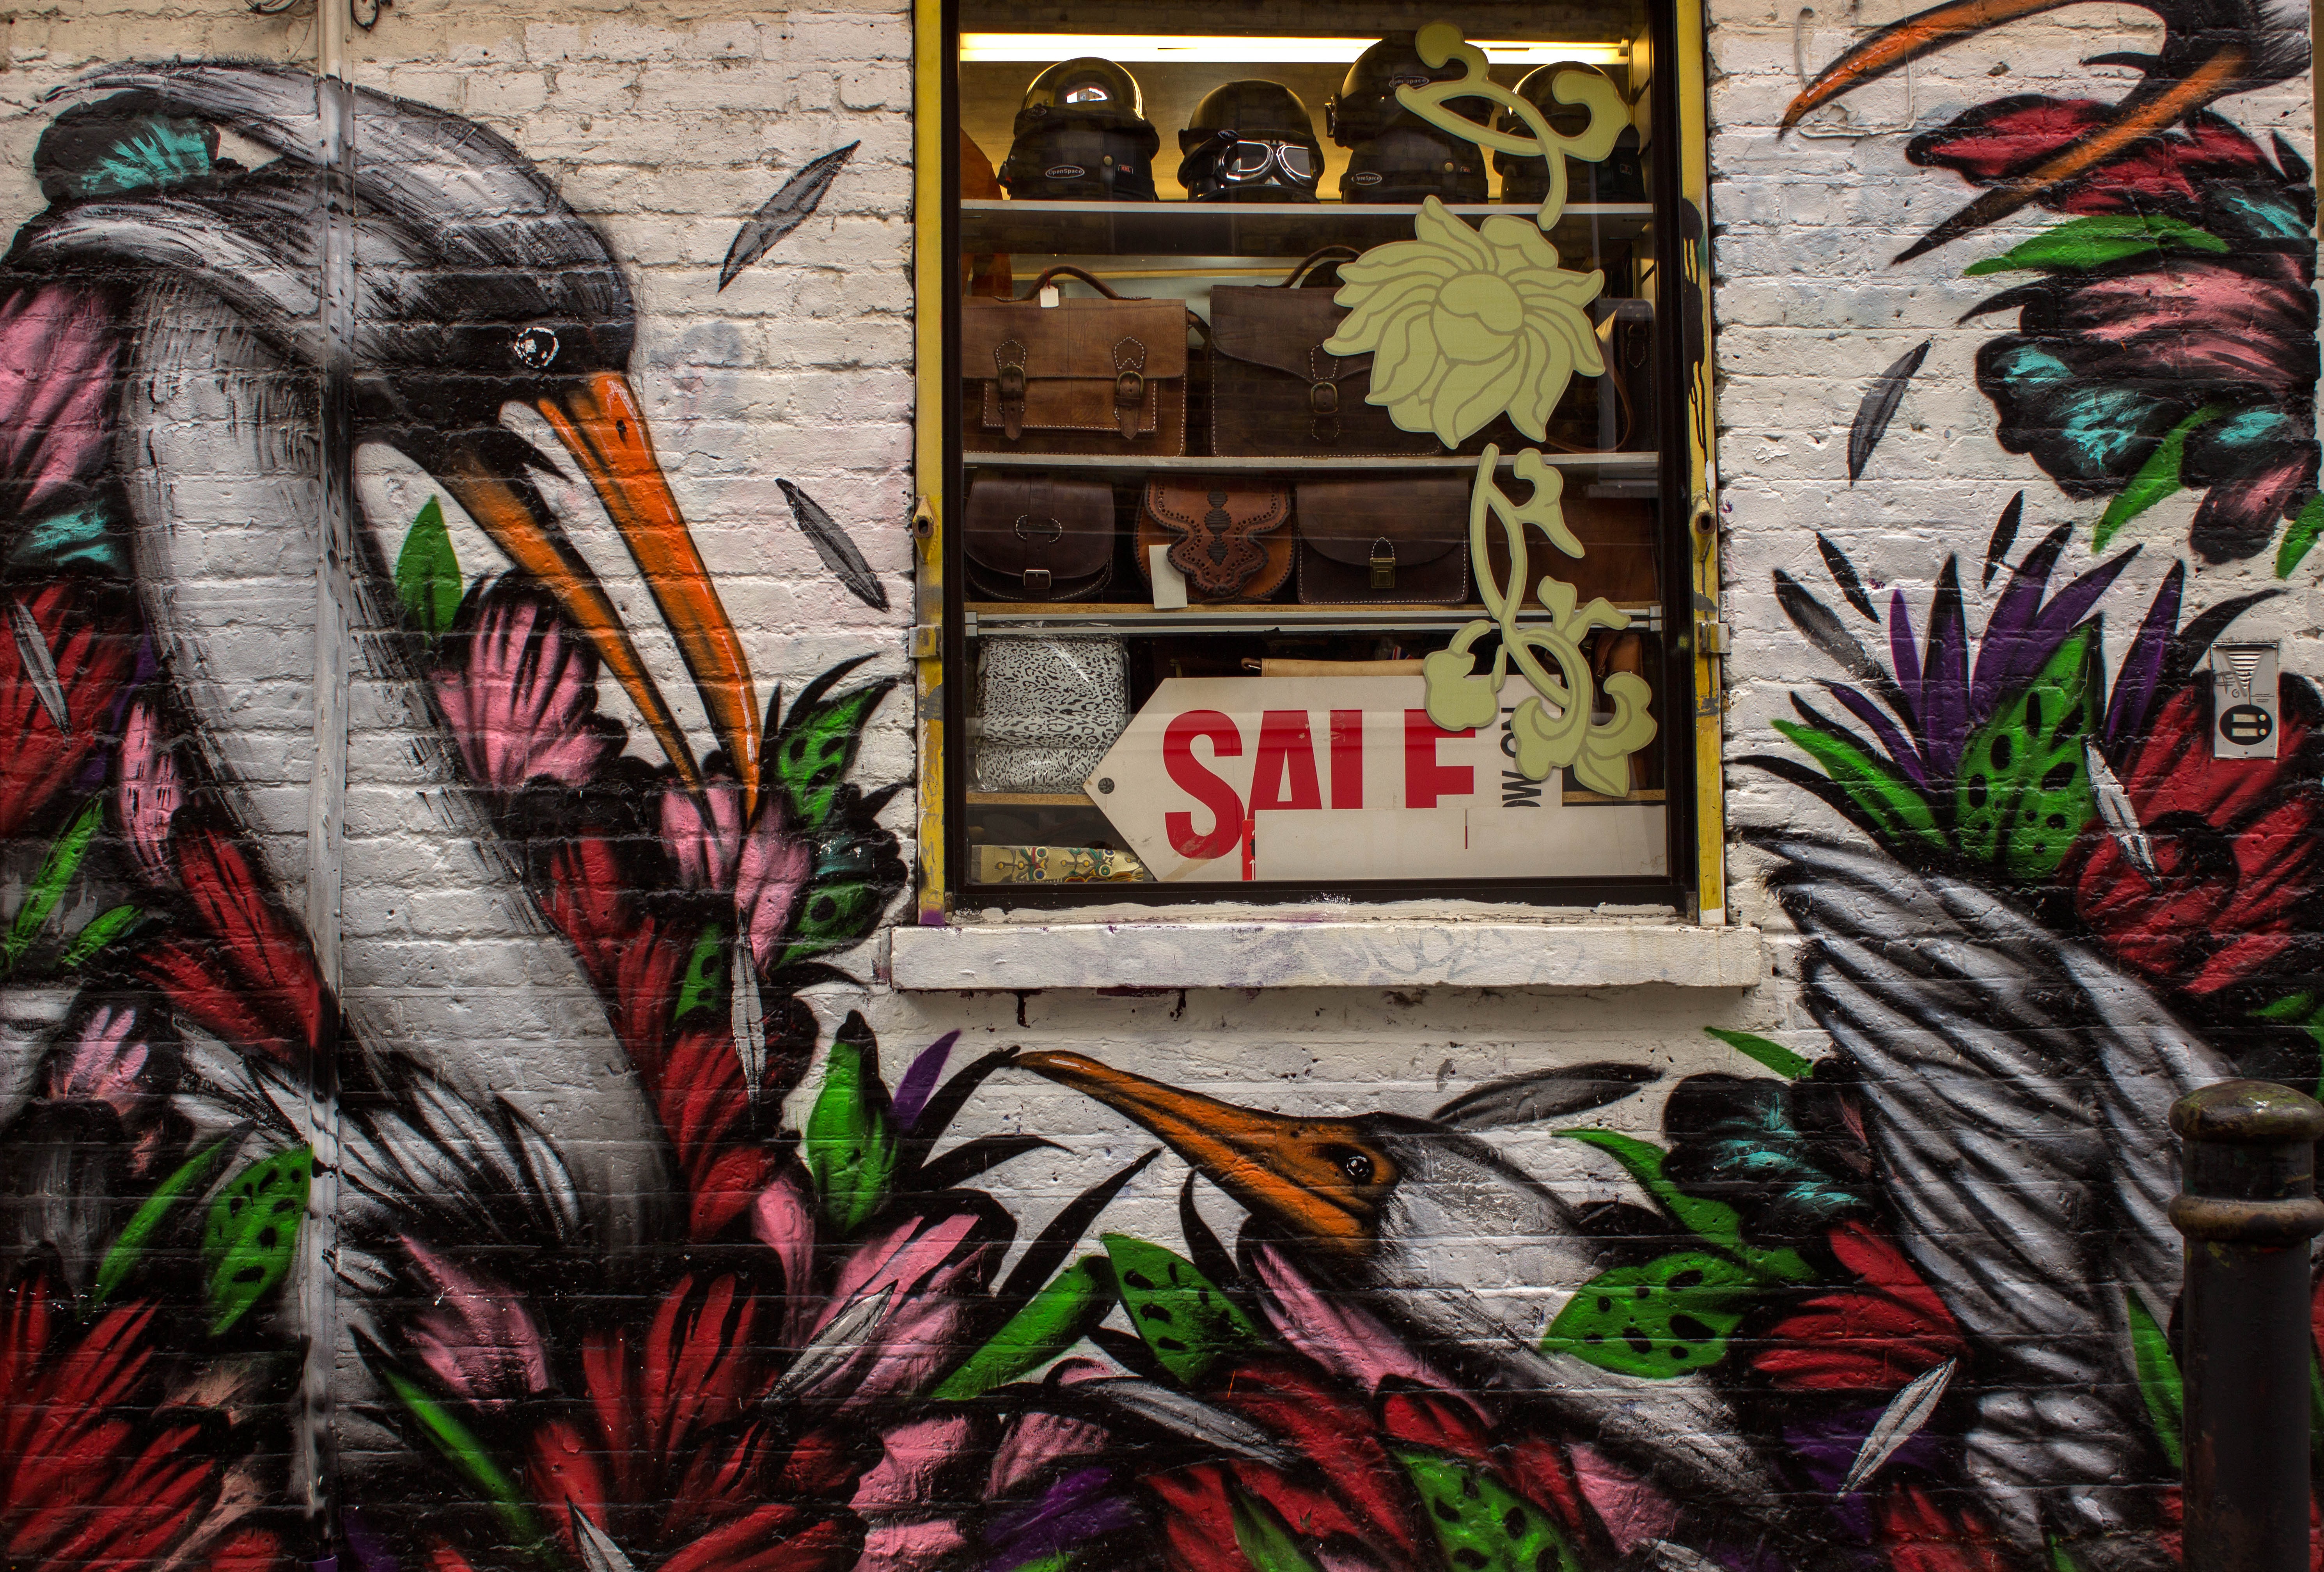
street, window, color, facade, graffiti, painting, street art, urban art, london, art, illustration, mural, shoreditch, comics, modern art, brick lane, eastend